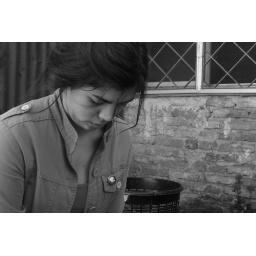
she came in through the bathroom window